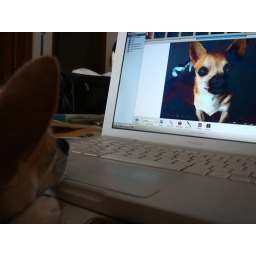
bernardino staring at himself in my macbook.(check at my sister's white shoes in the back).